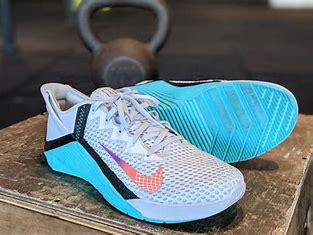
Brand: Nike
Model: Metcon 6